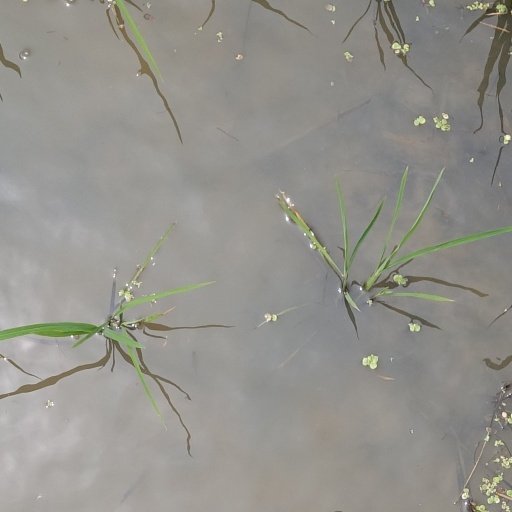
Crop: rice